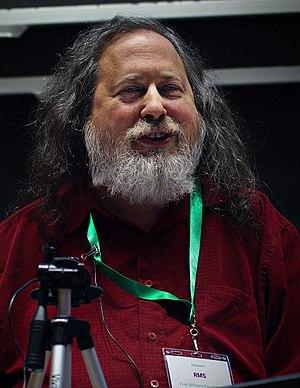
Richard Matthew Stallman, né le 16 mars 1953 à Manhattan, connu aussi sous les initiales rms, est un programmeur et militant du logiciel libre. Initiateur du mouvement du logiciel libre, il lance, en 1983, le projet GNU et la licence publique générale GNU connue aussi sous le sigle GPL. Il a popularisé le terme anglais « copyleft ». Programmeur renommé de la communauté informatique américaine et internationale, il a développé de nombreux logiciels dont les plus connus des développeurs sont l’éditeur de texte GNU Emacs, le compilateur C de GNU, le débogueur GNU mais aussi, en collaboration avec Roland McGrath, le moteur de production GNU Make.